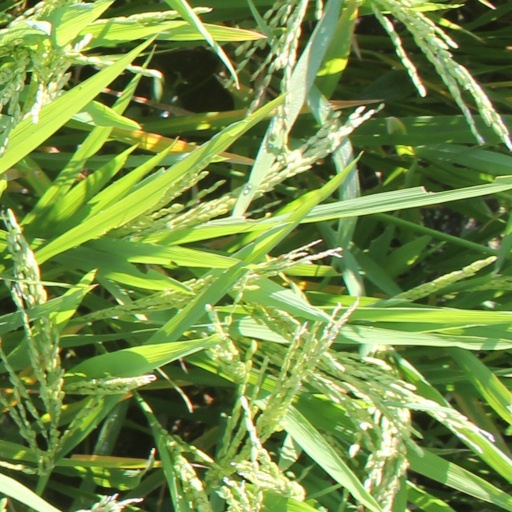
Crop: rice